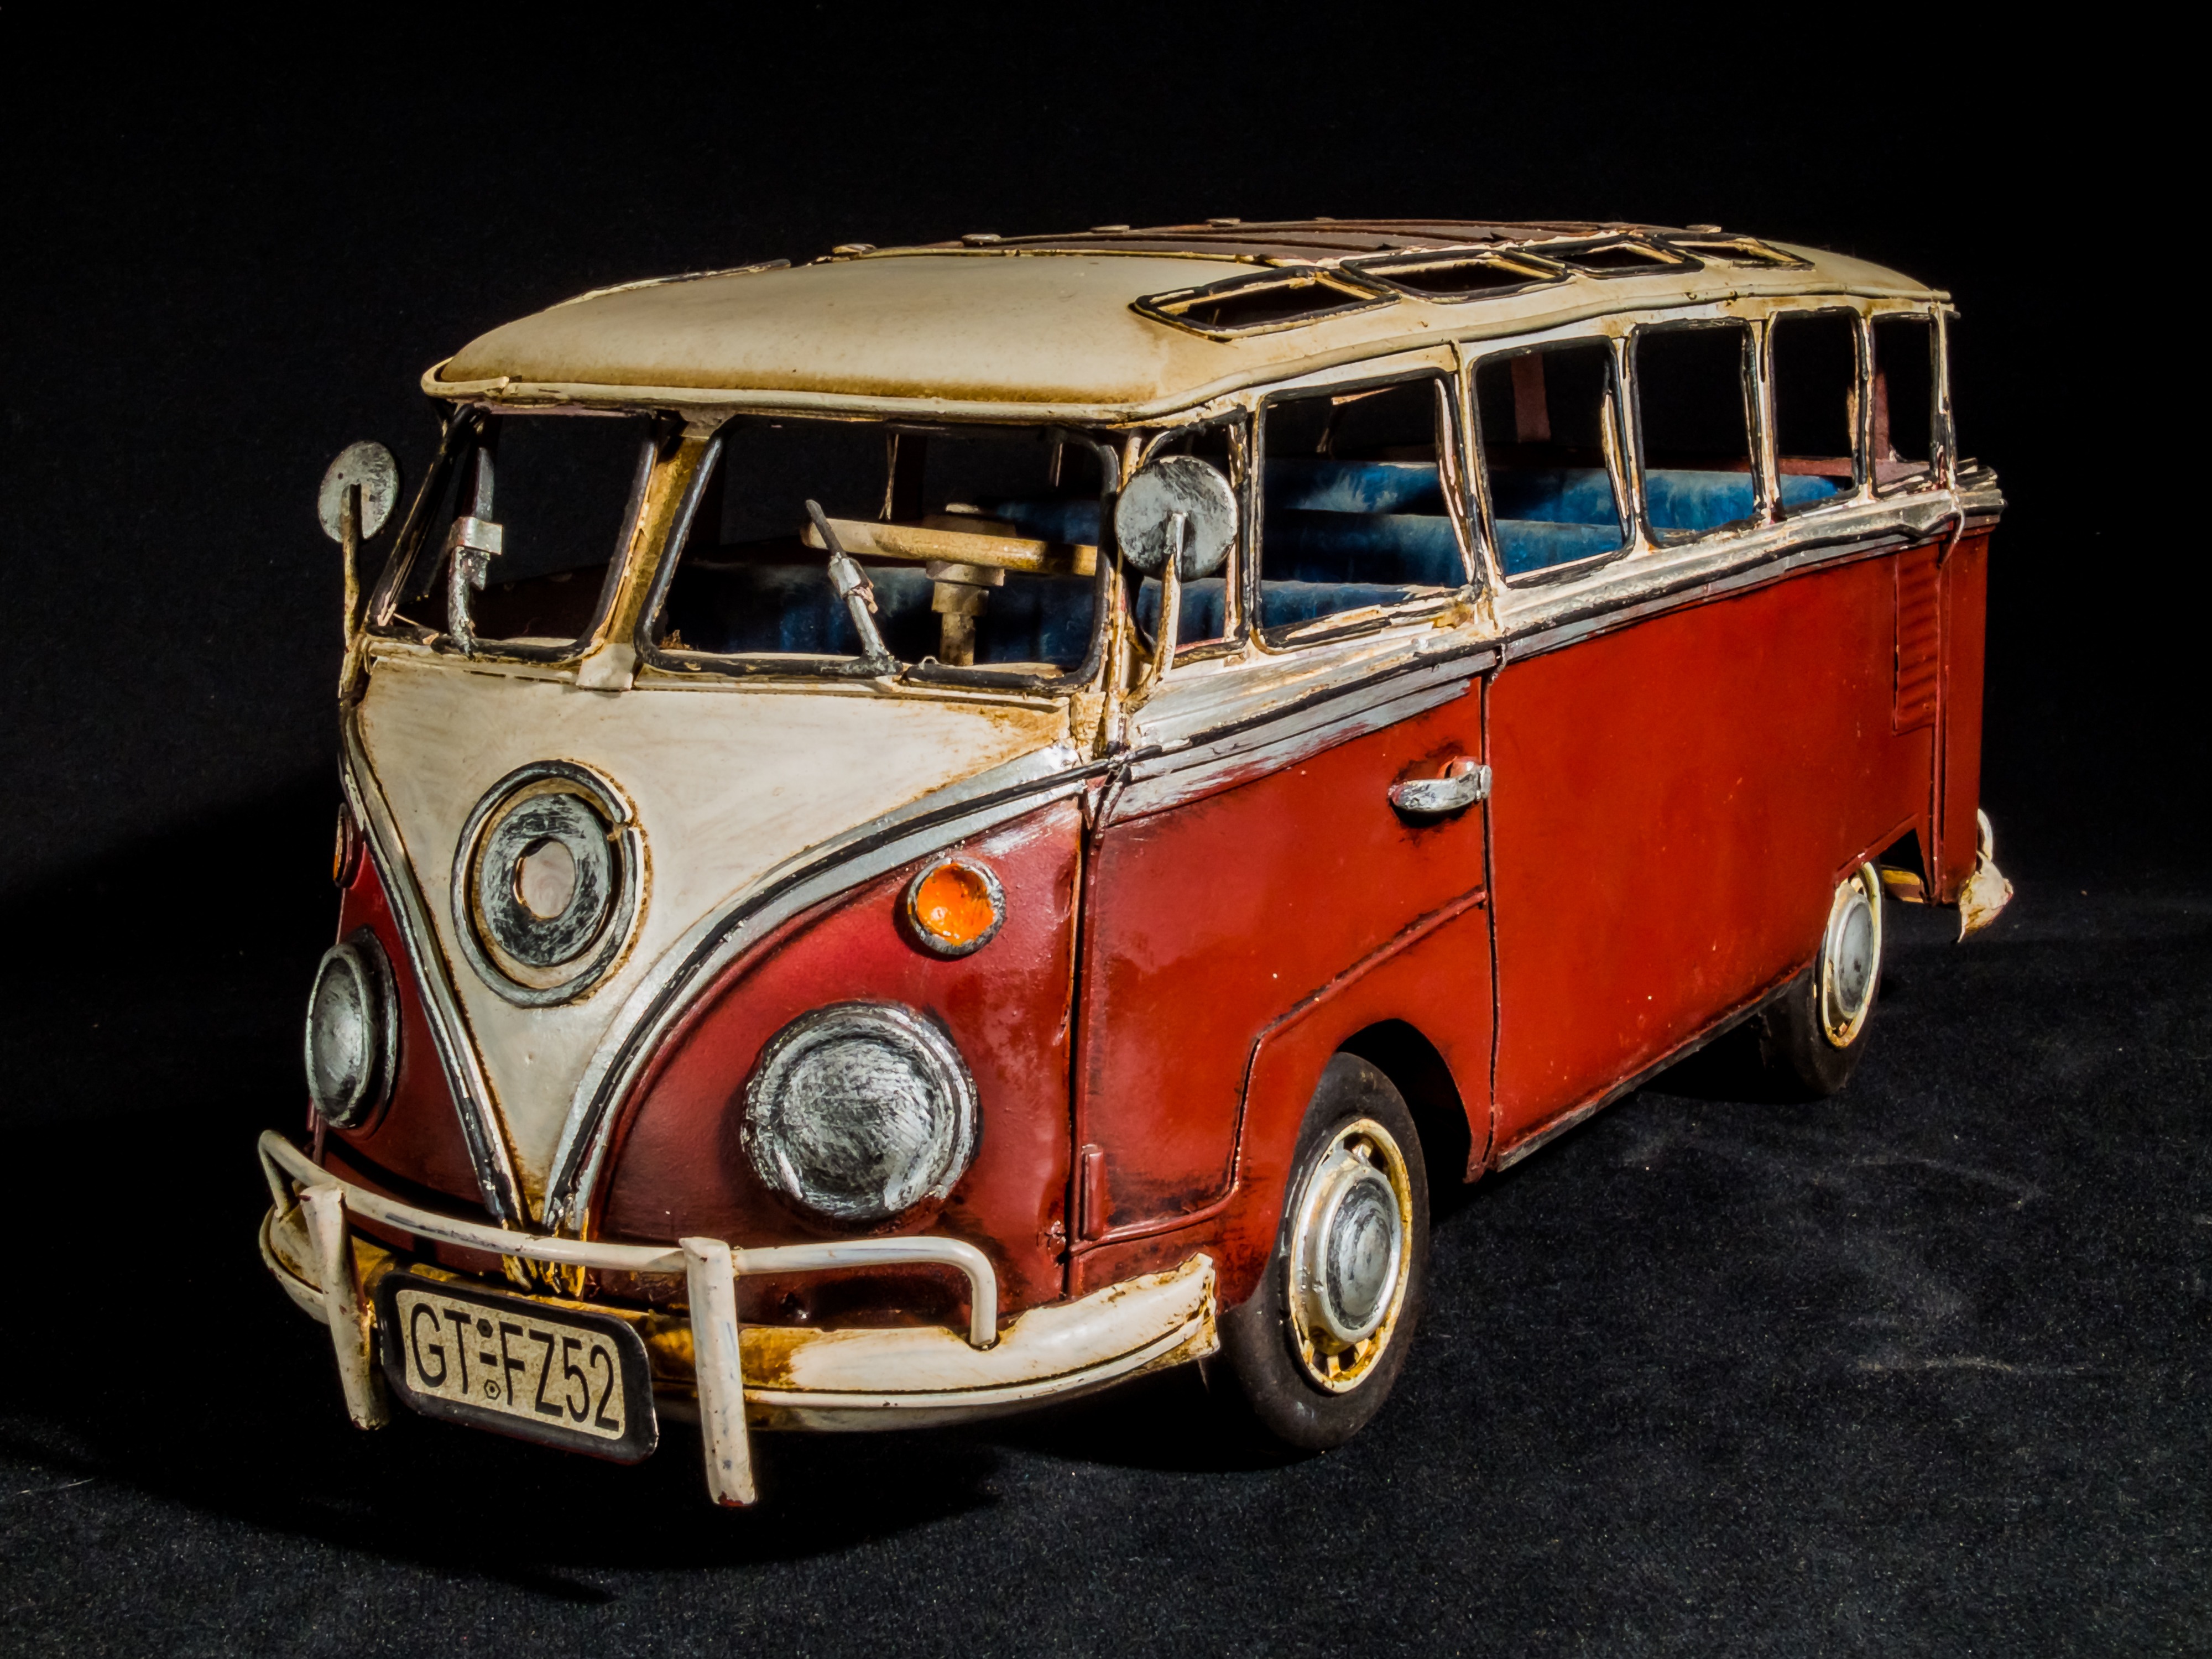
car, volkswagen, van, vehicle, vw bus, motor vehicle, vintage car, camper, classic, antique car, model car, sheet metal car, camping bus, land vehicle, volkswagen beetle, volkswagen type 2, automobile make, compact car, automotive design, samba bus